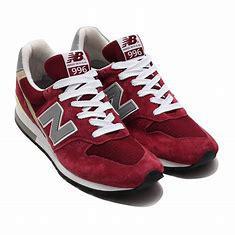
Brand: New
Model: Balance New Balance 996 Series